Answer in natural language. Considering the relative positions, where is black color retangle shape fridge with respect to Doorway? Choose between the following options: below or above
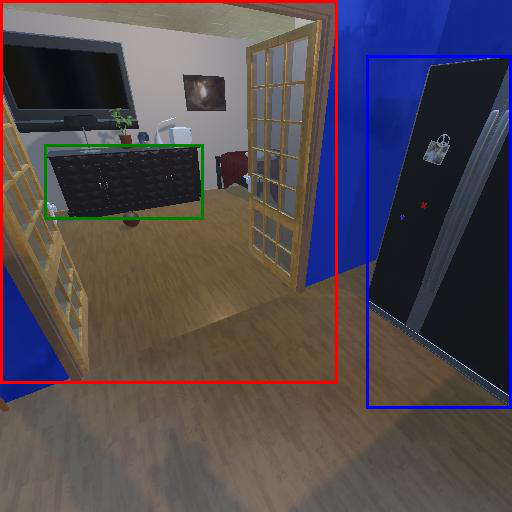
<answer>above</answer>